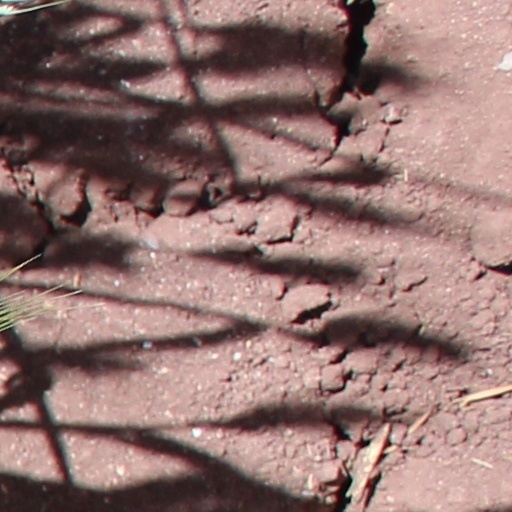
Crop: wheat